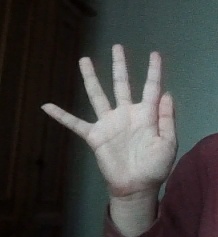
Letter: sheen